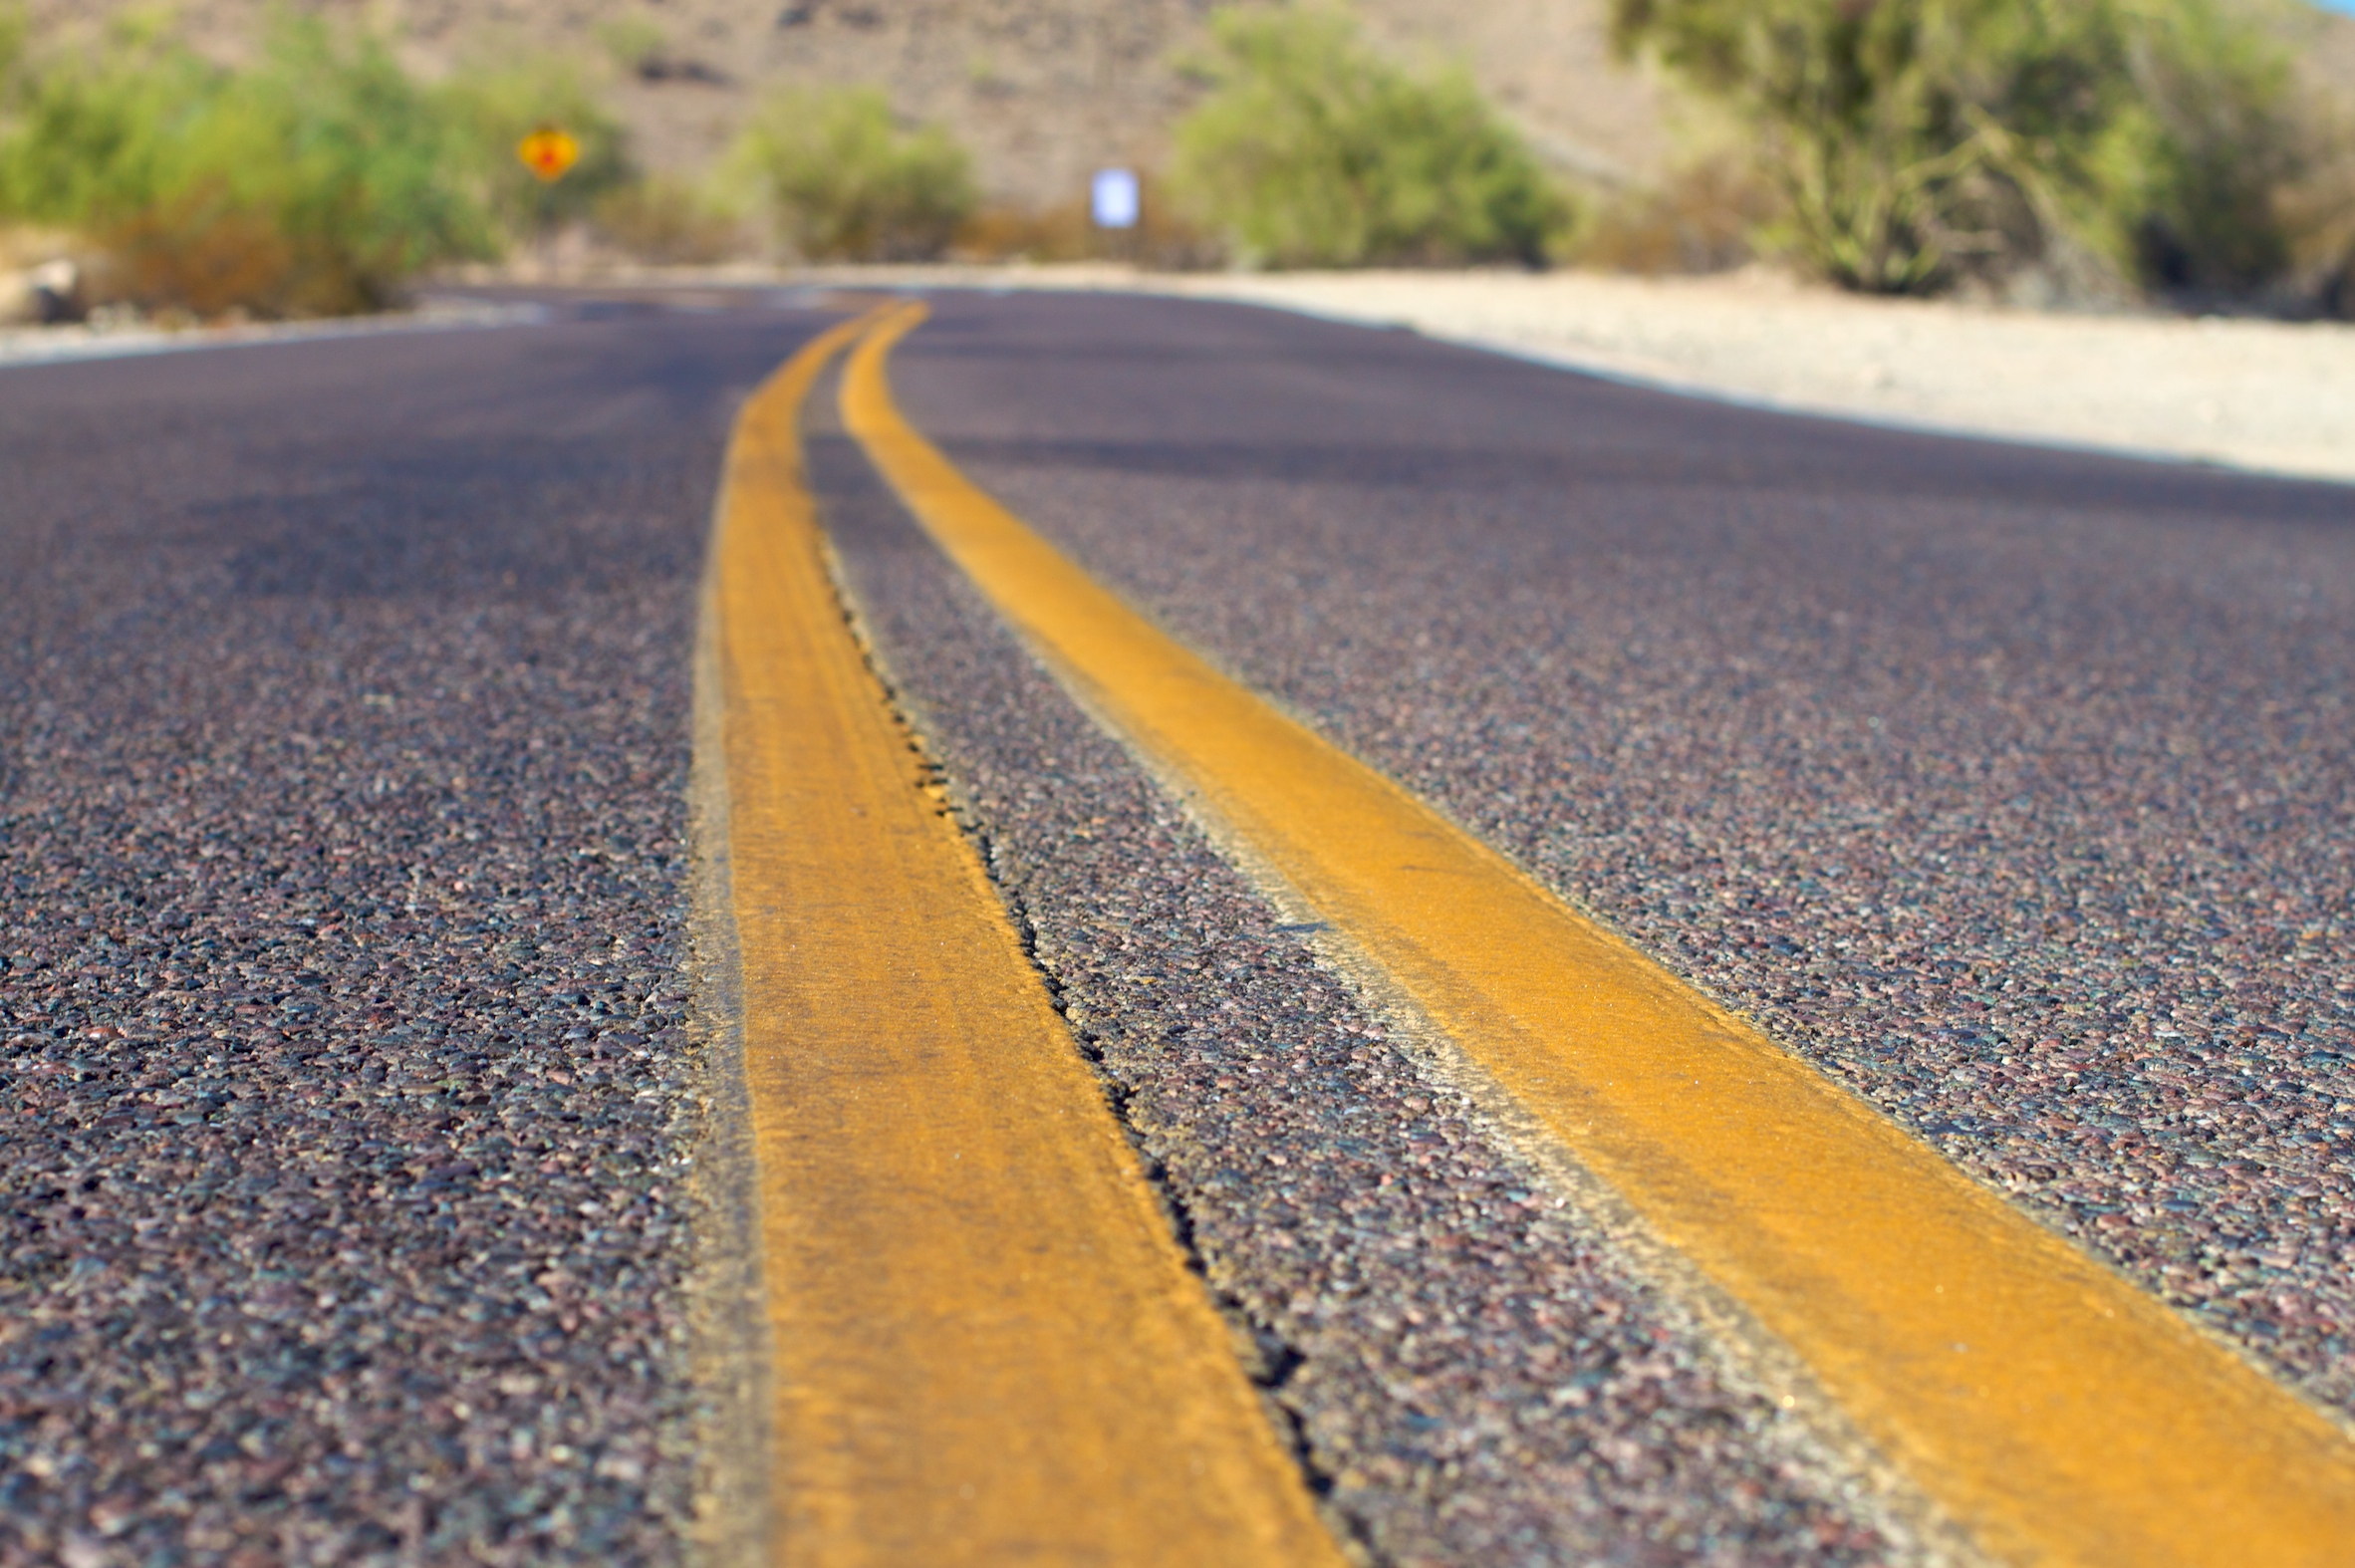
sand, track, road, field, sunlight, highway, asphalt, line, soil, yellow, lane, infrastructure, bellyontheroad, flooring, road surface